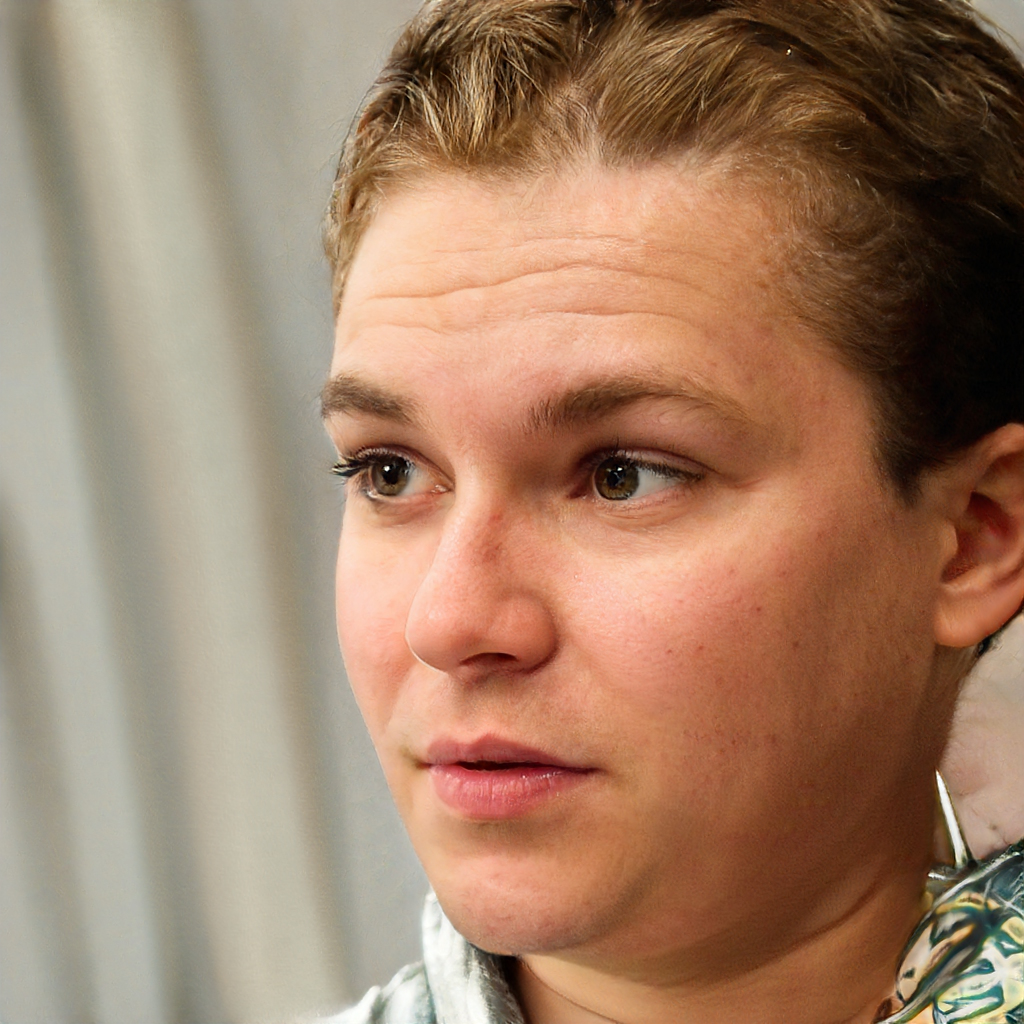
Portrait style: Real Portrait